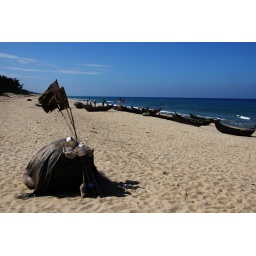
Fishing boats on the shore of a paradise beach in a remote part of the Quang Ngai Province, Vietnam